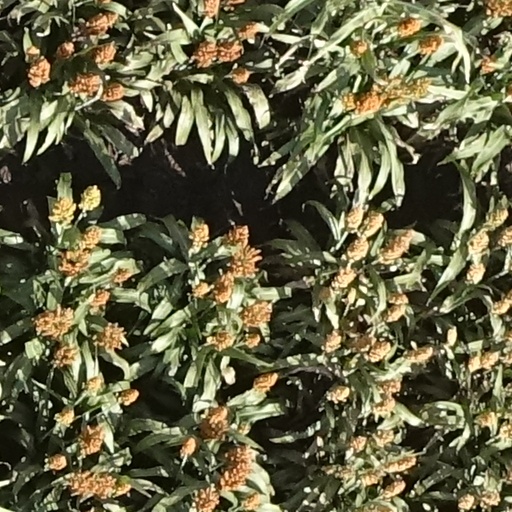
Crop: sorghum